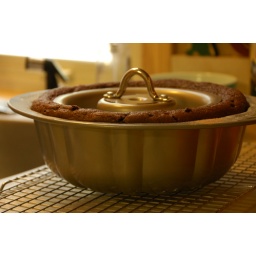
The cake rose pretty evenly, that's good! My last one went all over the place.